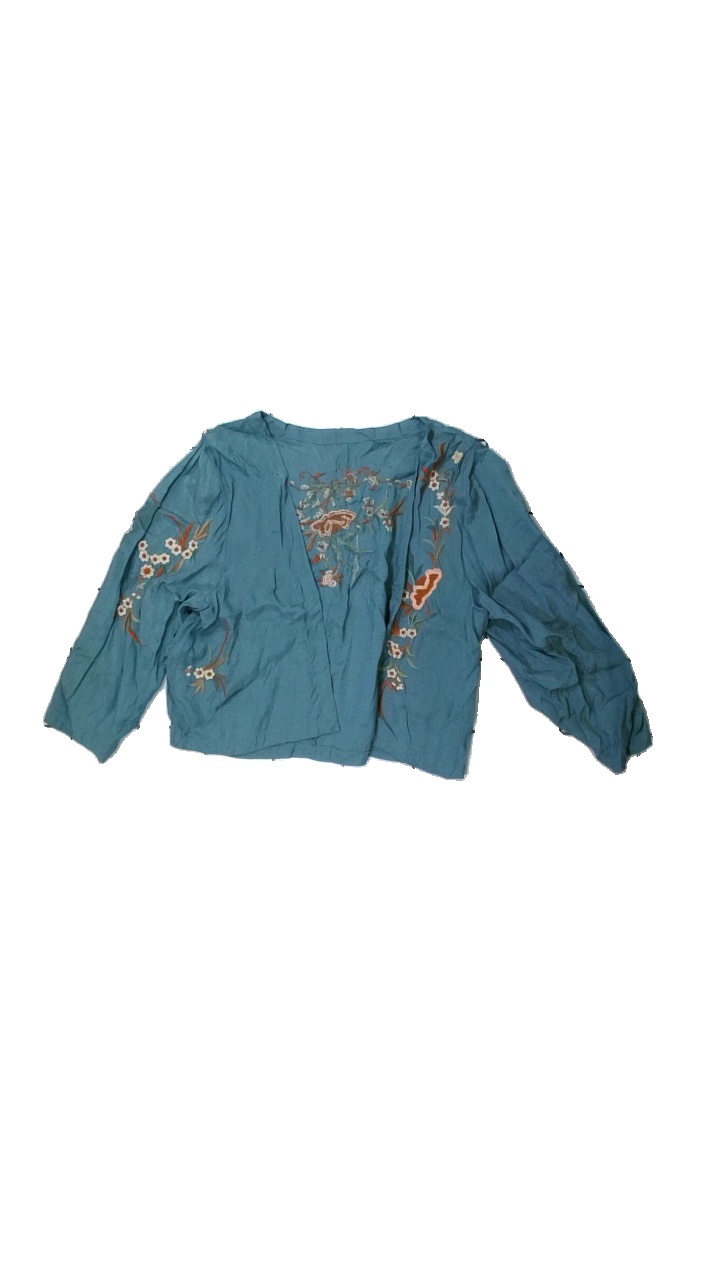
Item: Cardigan (Ladies)
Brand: Missing
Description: cardigan with embroidery
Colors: Green
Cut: Cropped
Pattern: Embroidered
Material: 100% Viscose
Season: All
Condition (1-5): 3
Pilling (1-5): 5
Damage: hole
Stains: Minor
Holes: Minor
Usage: Export
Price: <50